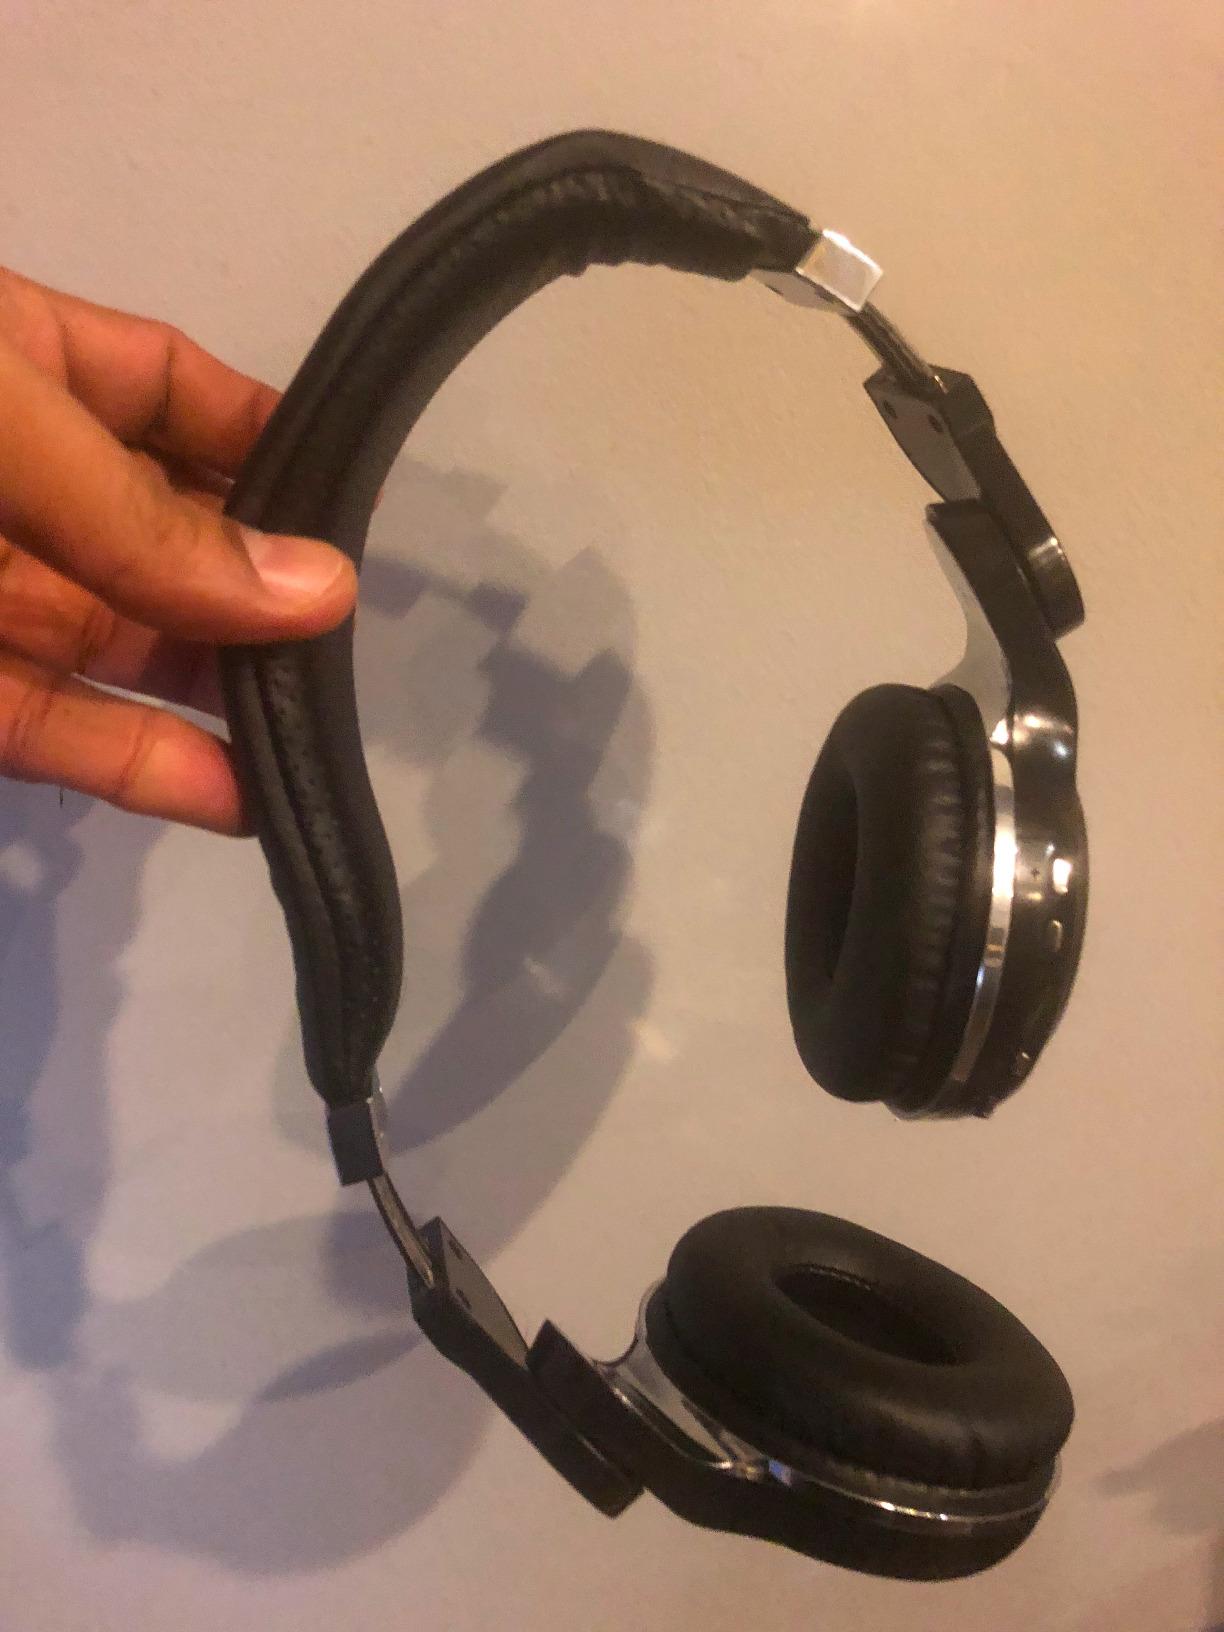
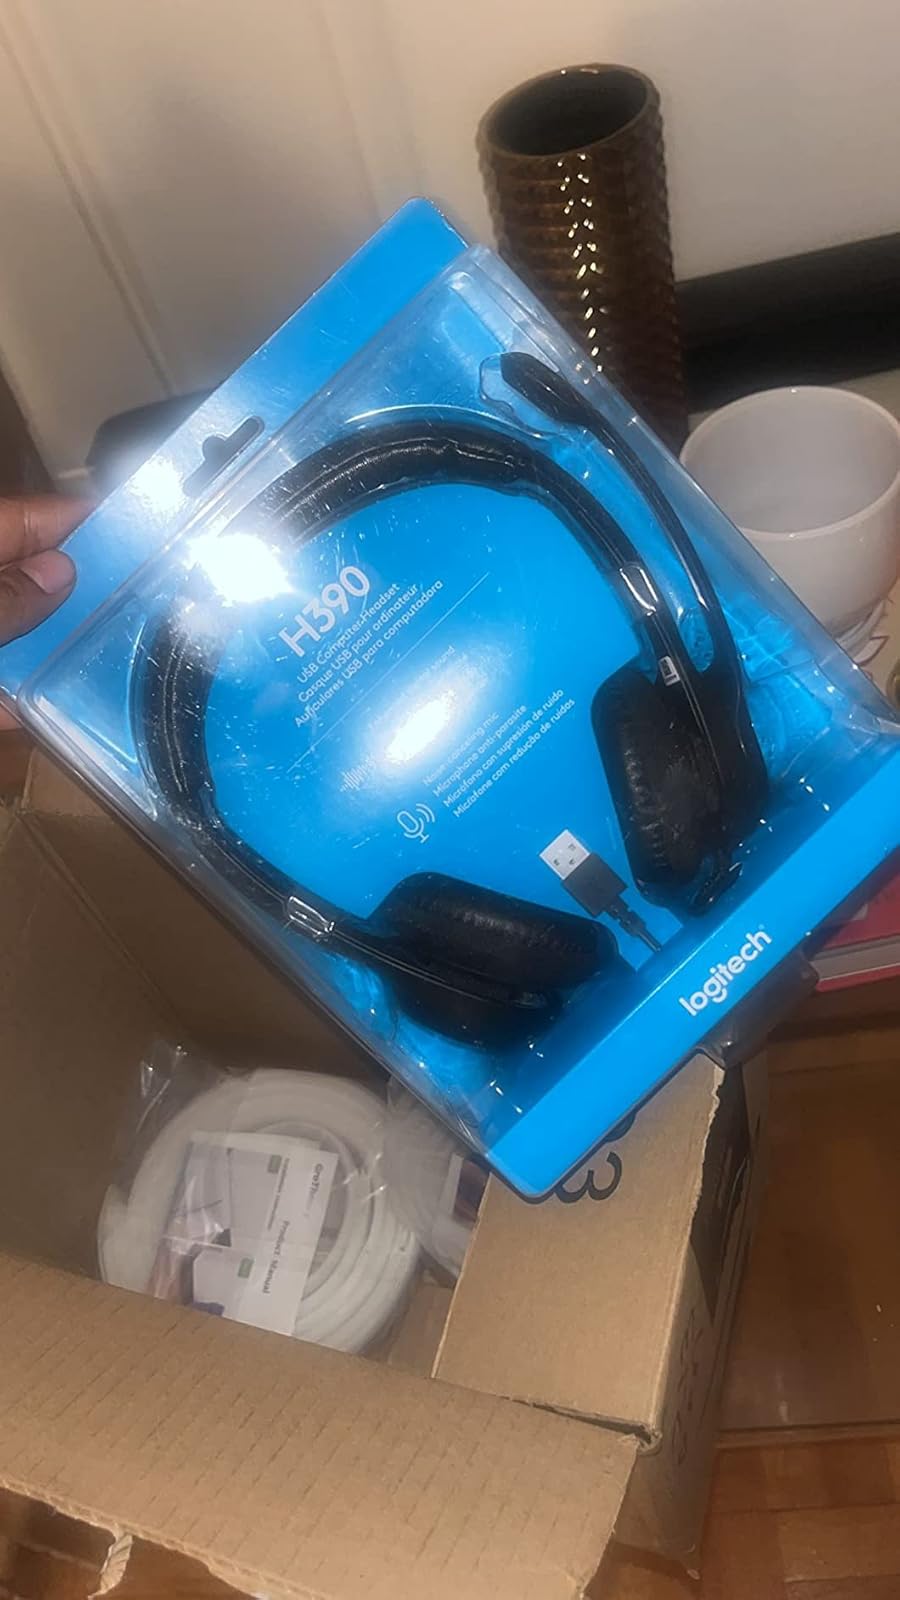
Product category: headphones
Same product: no